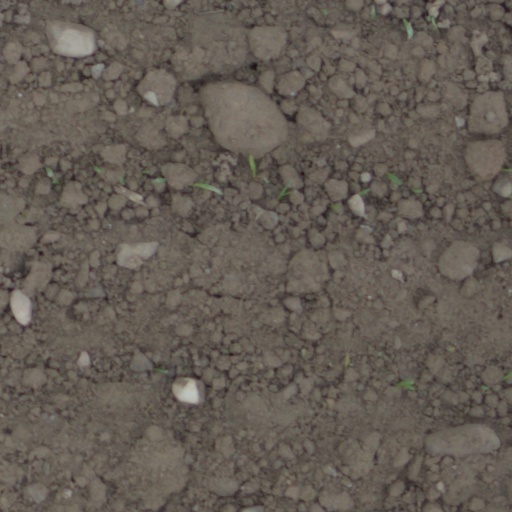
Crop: wheat